Ella Enchanted (film)

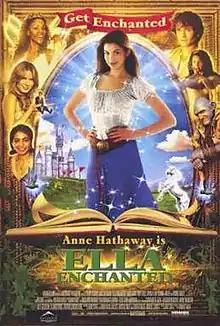
Canadian theatrical release poster

Ella Enchanted is a 2004 jukebox musical fantasy comedy film directed by Tommy O'Haver and written by Karen McCullah Lutz and Kirsten Smith, loosely based on Gail Carson Levine's 1997 novel of the same name. Starring Anne Hathaway and Hugh Dancy, the film is a satire of the fairy tale genre.